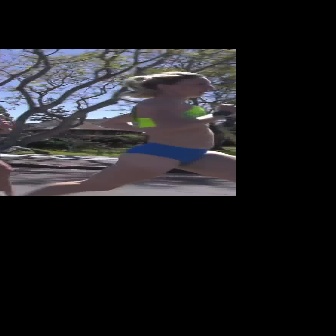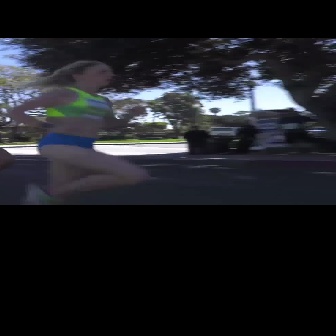
  Please identify the target specified by the bounding box [19,74,141,195] in the first image and locate it in the second image. Return the coordinates in [x_min,y_min,x_max,y_max] format.
Answer: [5,60,149,204]